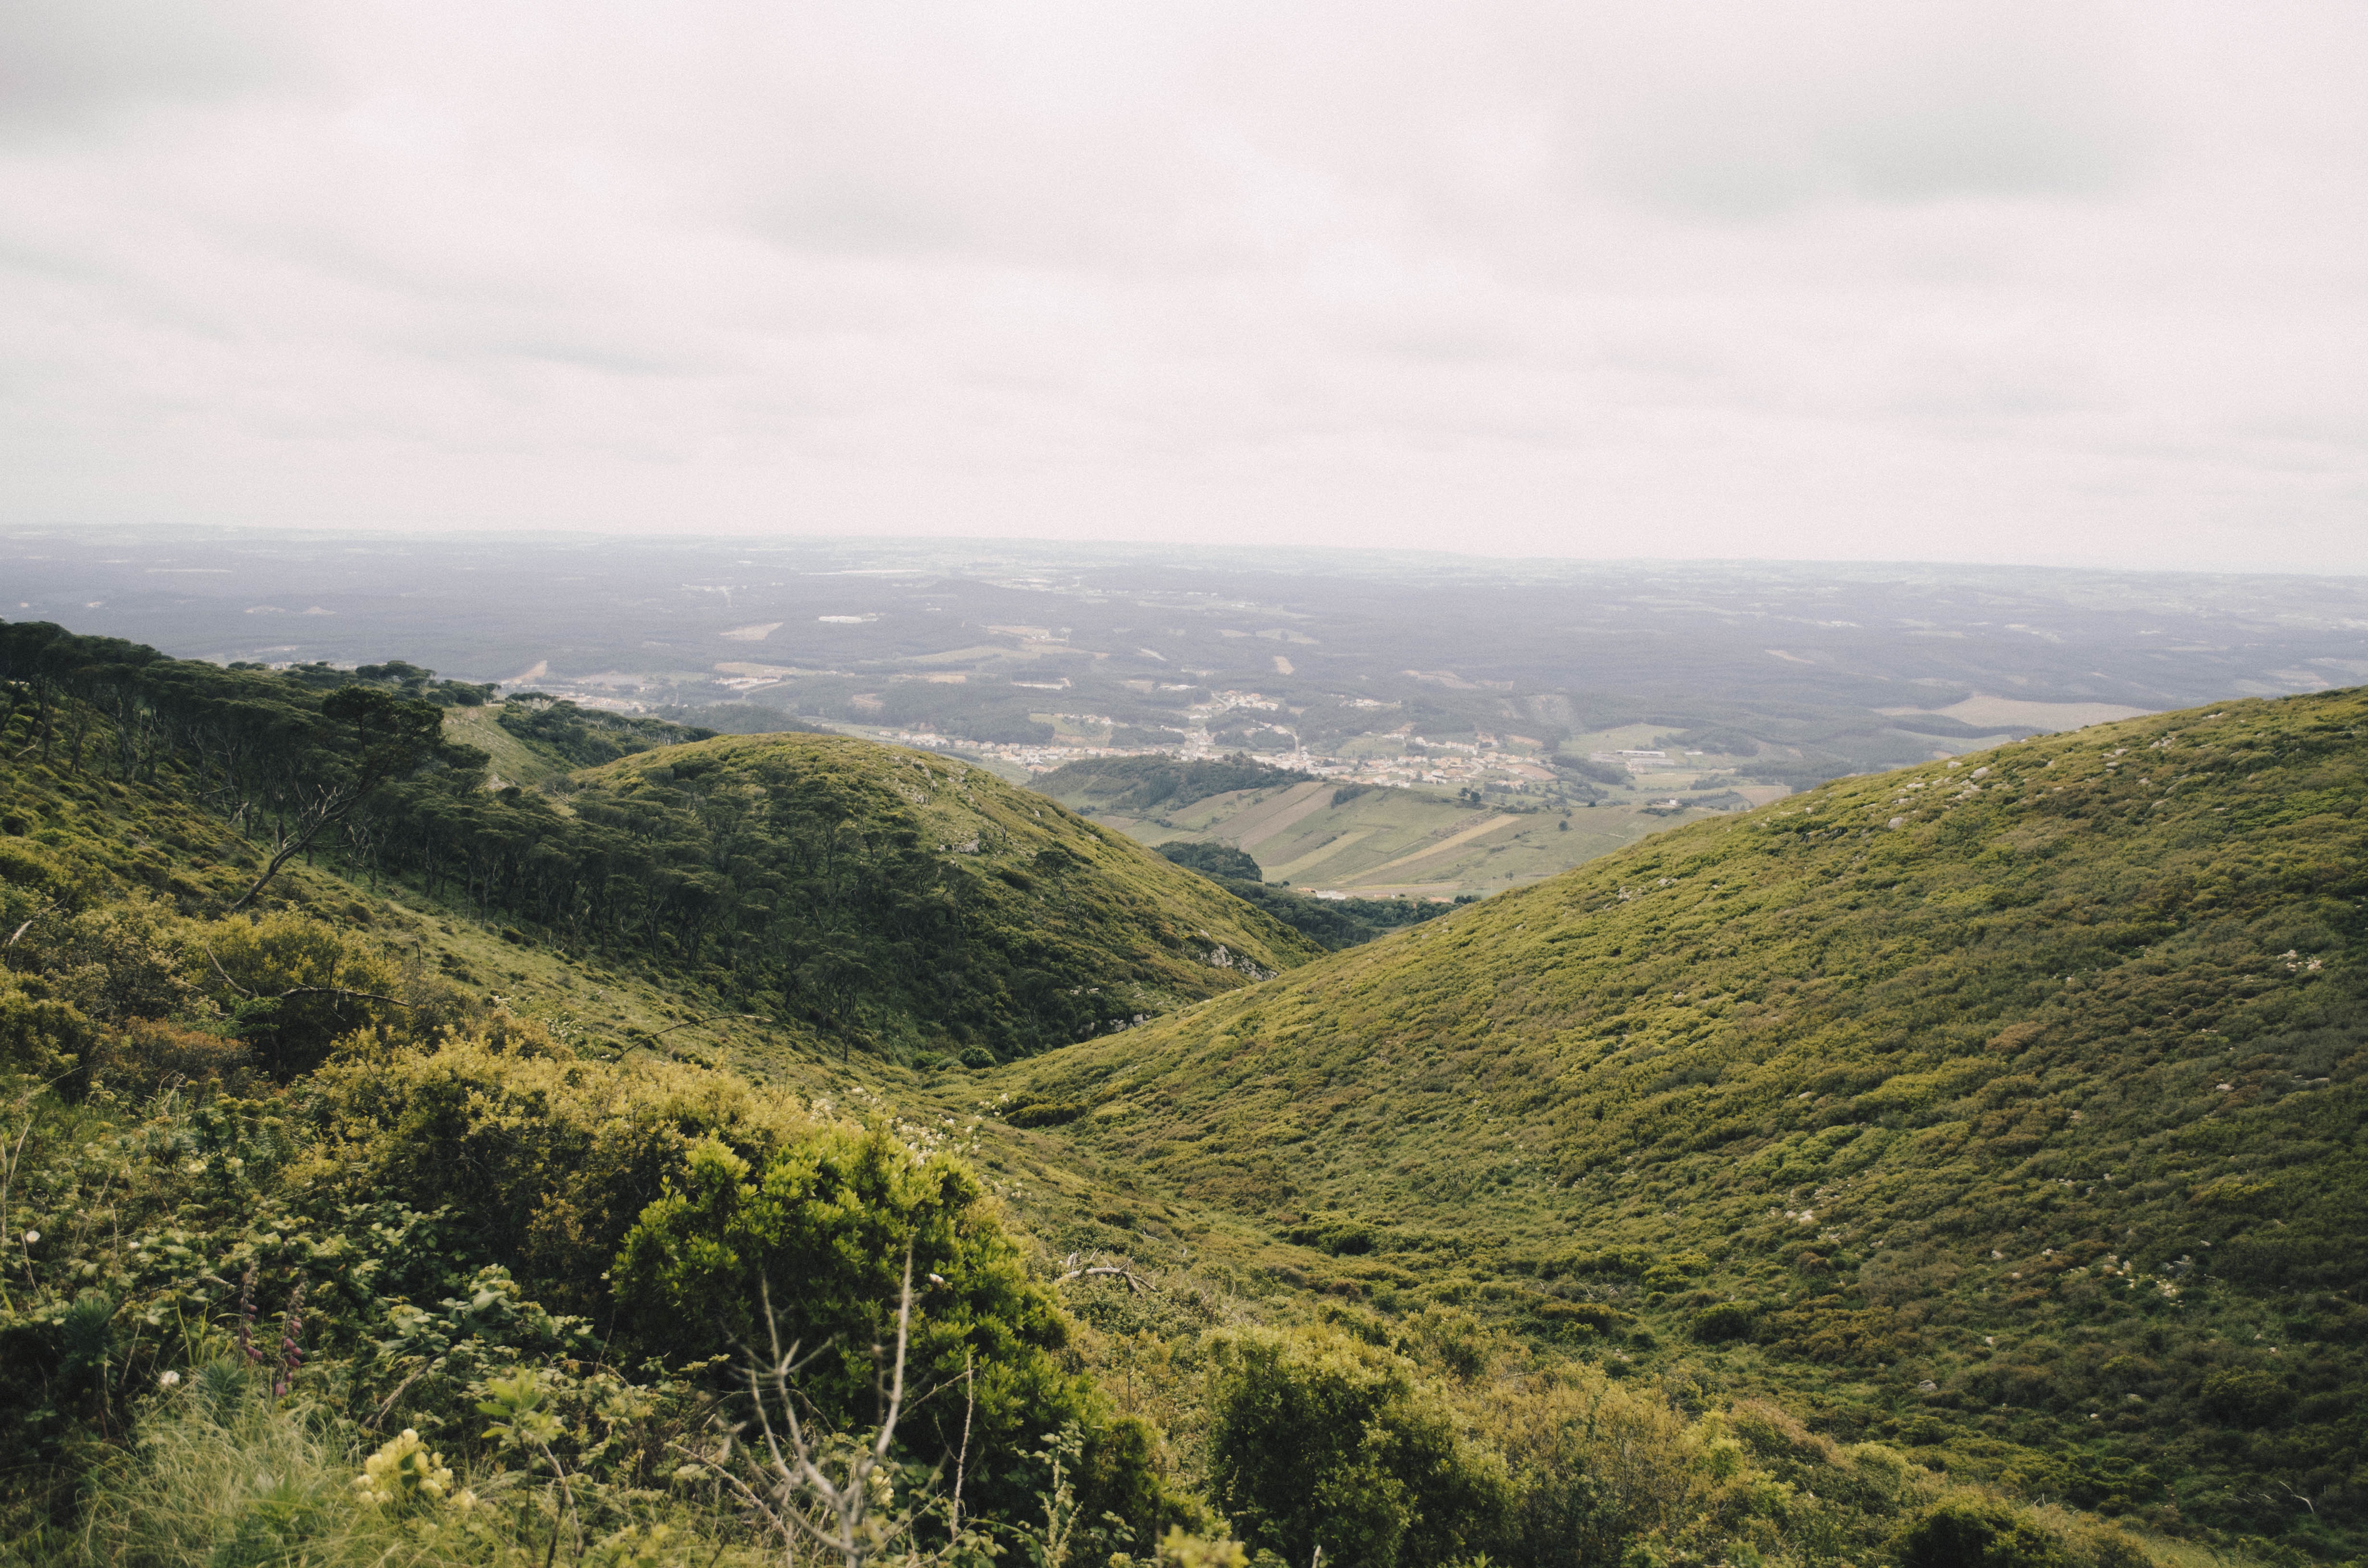
landscape, nature, walking, mountain, meadow, hill, adventure, valley, mountain range, highland, ridge, plateau, fell, loch, rural area, landform, mountain pass, geographical feature, mountainous landforms